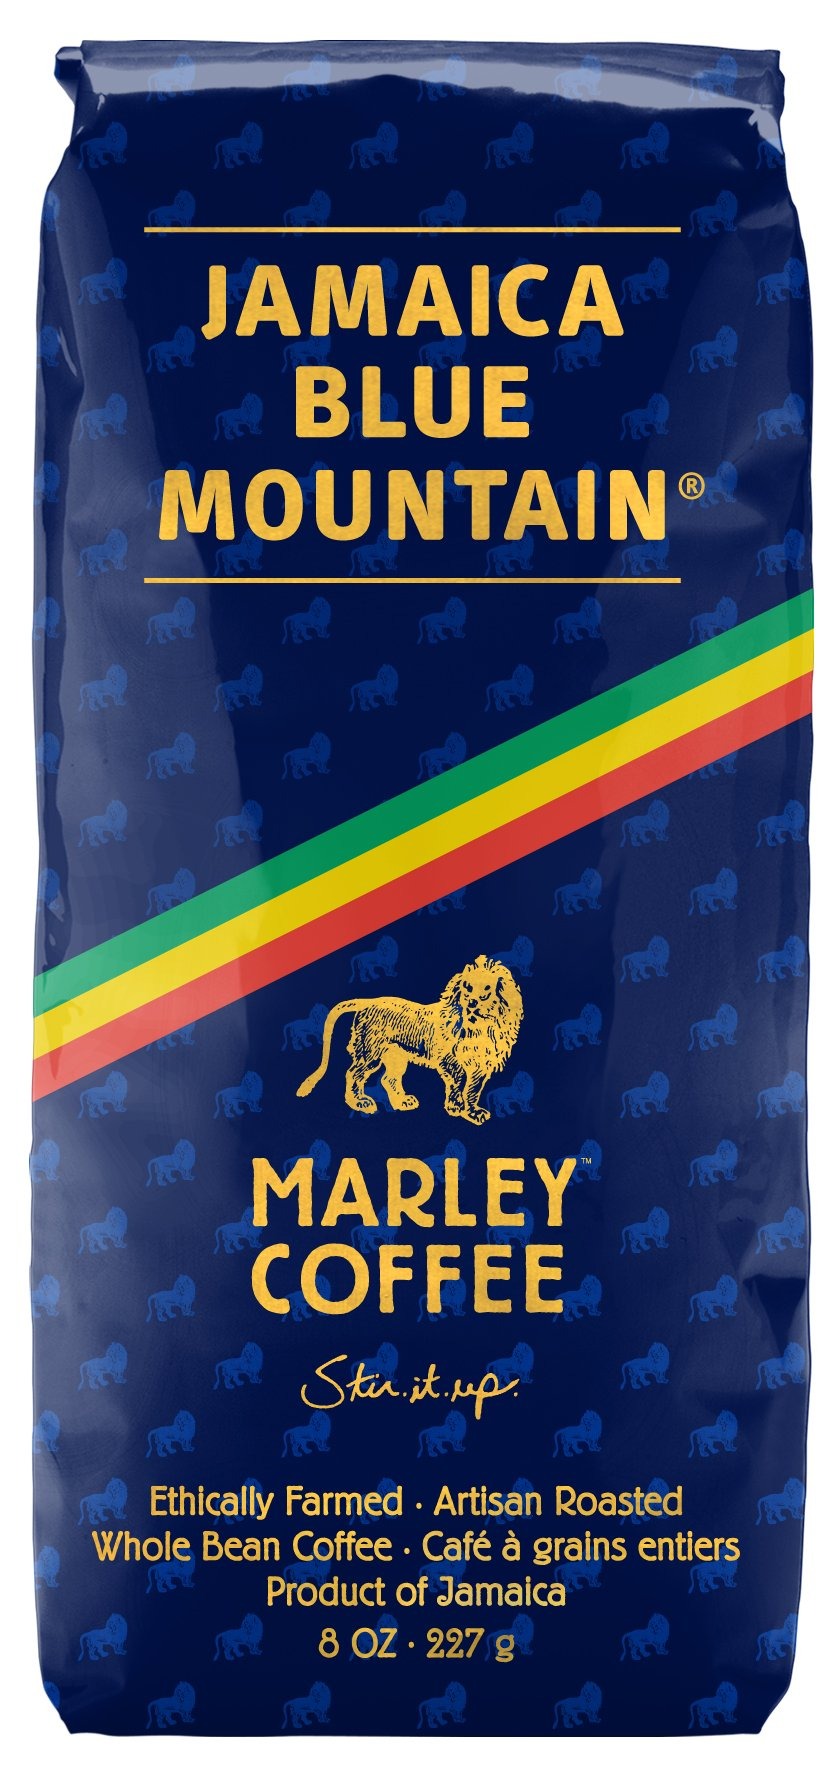
Item Name: Marley Coffee Talkin' Blues, Jamaica Blue Mountain Naturally Grown Whole Bean Coffee, 8oz.
Bullet Point 1: Artisan medium roasted coffee beans
Bullet Point 2: Ethically farmed
Bullet Point 3: Floral, balanced and lingering flavor
Value: 8.0
Unit: ounce

Price: 48.99